Ahetuk

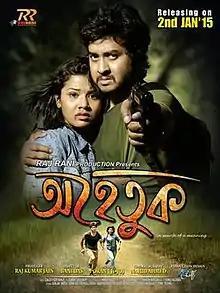

Ahetuk is a 2015 Indian Assamese language romantic thriller film directed by Bani Das, veteran Assamese film director and a screenwriter who delivered the Assamese audiences some blockbusters like "Maharathi", "Mon", "Kadambari". His movies are popularly known for an individualistic stamp of visual splendor which is a combine package of romance, action and drama. Ahetuk is another entertainment package, with Gunjan Bhardwaj and Amrita Gogoi in lead role. Actor Tapan Das is also playing an important character in this film. A deep quest for the meaning of those aspects of life which are really meaningless! That's ‘Ahetuk’ for you—a journey in celluloid that tries to depict how we chase our desires in life and often hit a blank wall of nothingness.